Vennture Brew Company

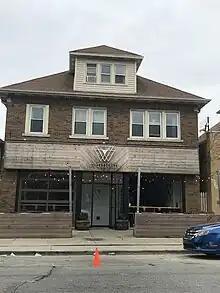

Vennture Brew Company is a microbrewery and coffee shop in Milwaukee, Wisconsin, United States. Vennture was opened in 2018 by three photographers who turned their hobby projects in coffee and beer into a business. In 2022, Yelp listed them as the best brewery in the state of Wisconsin. Headquartered in a former hardware store, they are known for their "The Heights" saison. It is one of a small minority of US breweries that is partly or wholly Black-owned.